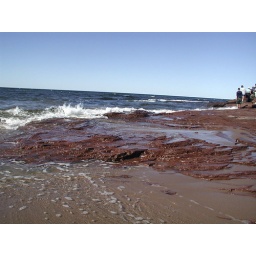
The red rock of Cavendish in PEI.